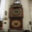
Label: clock